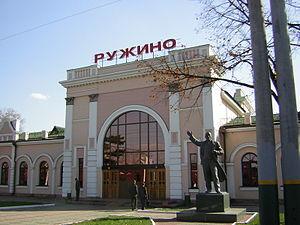
Lessozavodsk est une ville du kraï du Primorie, dans l'Extrême-Orient russe. Sa population s'élevait à 36 892 habitants en 2013.